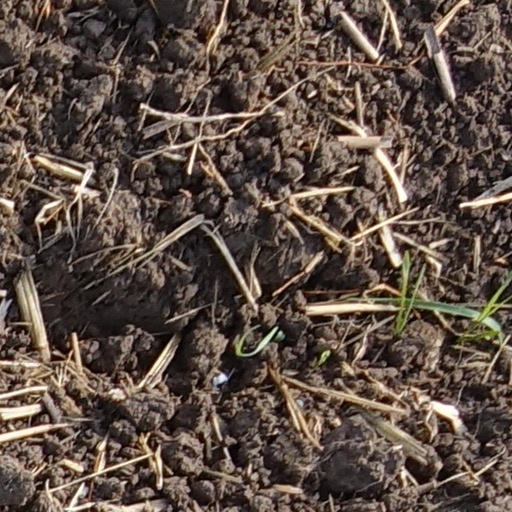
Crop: wheat